Air defence forces

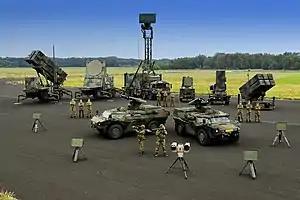
Artist's rendition of short and long range AA systems used by the Dutch Joint Ground-based Air Defence Command

Air defence forces are military forces providing protection from enemy air units and primarily responsible for anti-aircraft warfare.